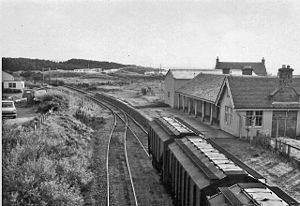
Burghead est une petite ville de Moray, en Écosse, à environ 13 km au nord-ouest d'Elgin. La ville est majoritairement construite sur la péninsule qui avance vers le nord-ouest dans le Moray Firth, ce qui signifie que la ville est entourée par la mer sur 3 côtés.